Reignwood Group

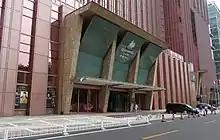
Reignwood Centre in Jianwai Subdistrict, Chaoyang District, Beijing

The Reignwood Culture Foundation was created to promote cultural exchange between the UK and China. It was the principal sponsor for the London Symphony Orchestra for three years.